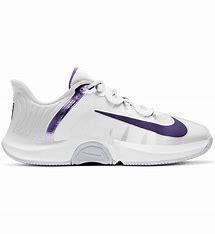
Brand: Nike
Model: Court Air Zoom GP Turbo